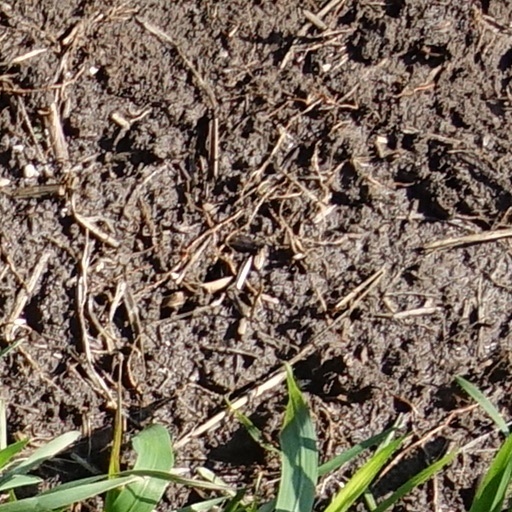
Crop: wheat